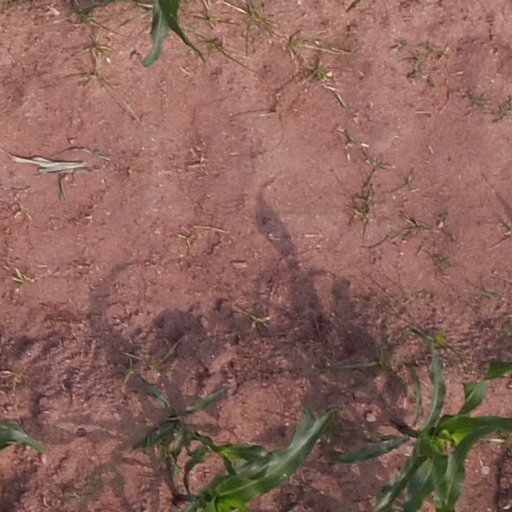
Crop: maize; corn